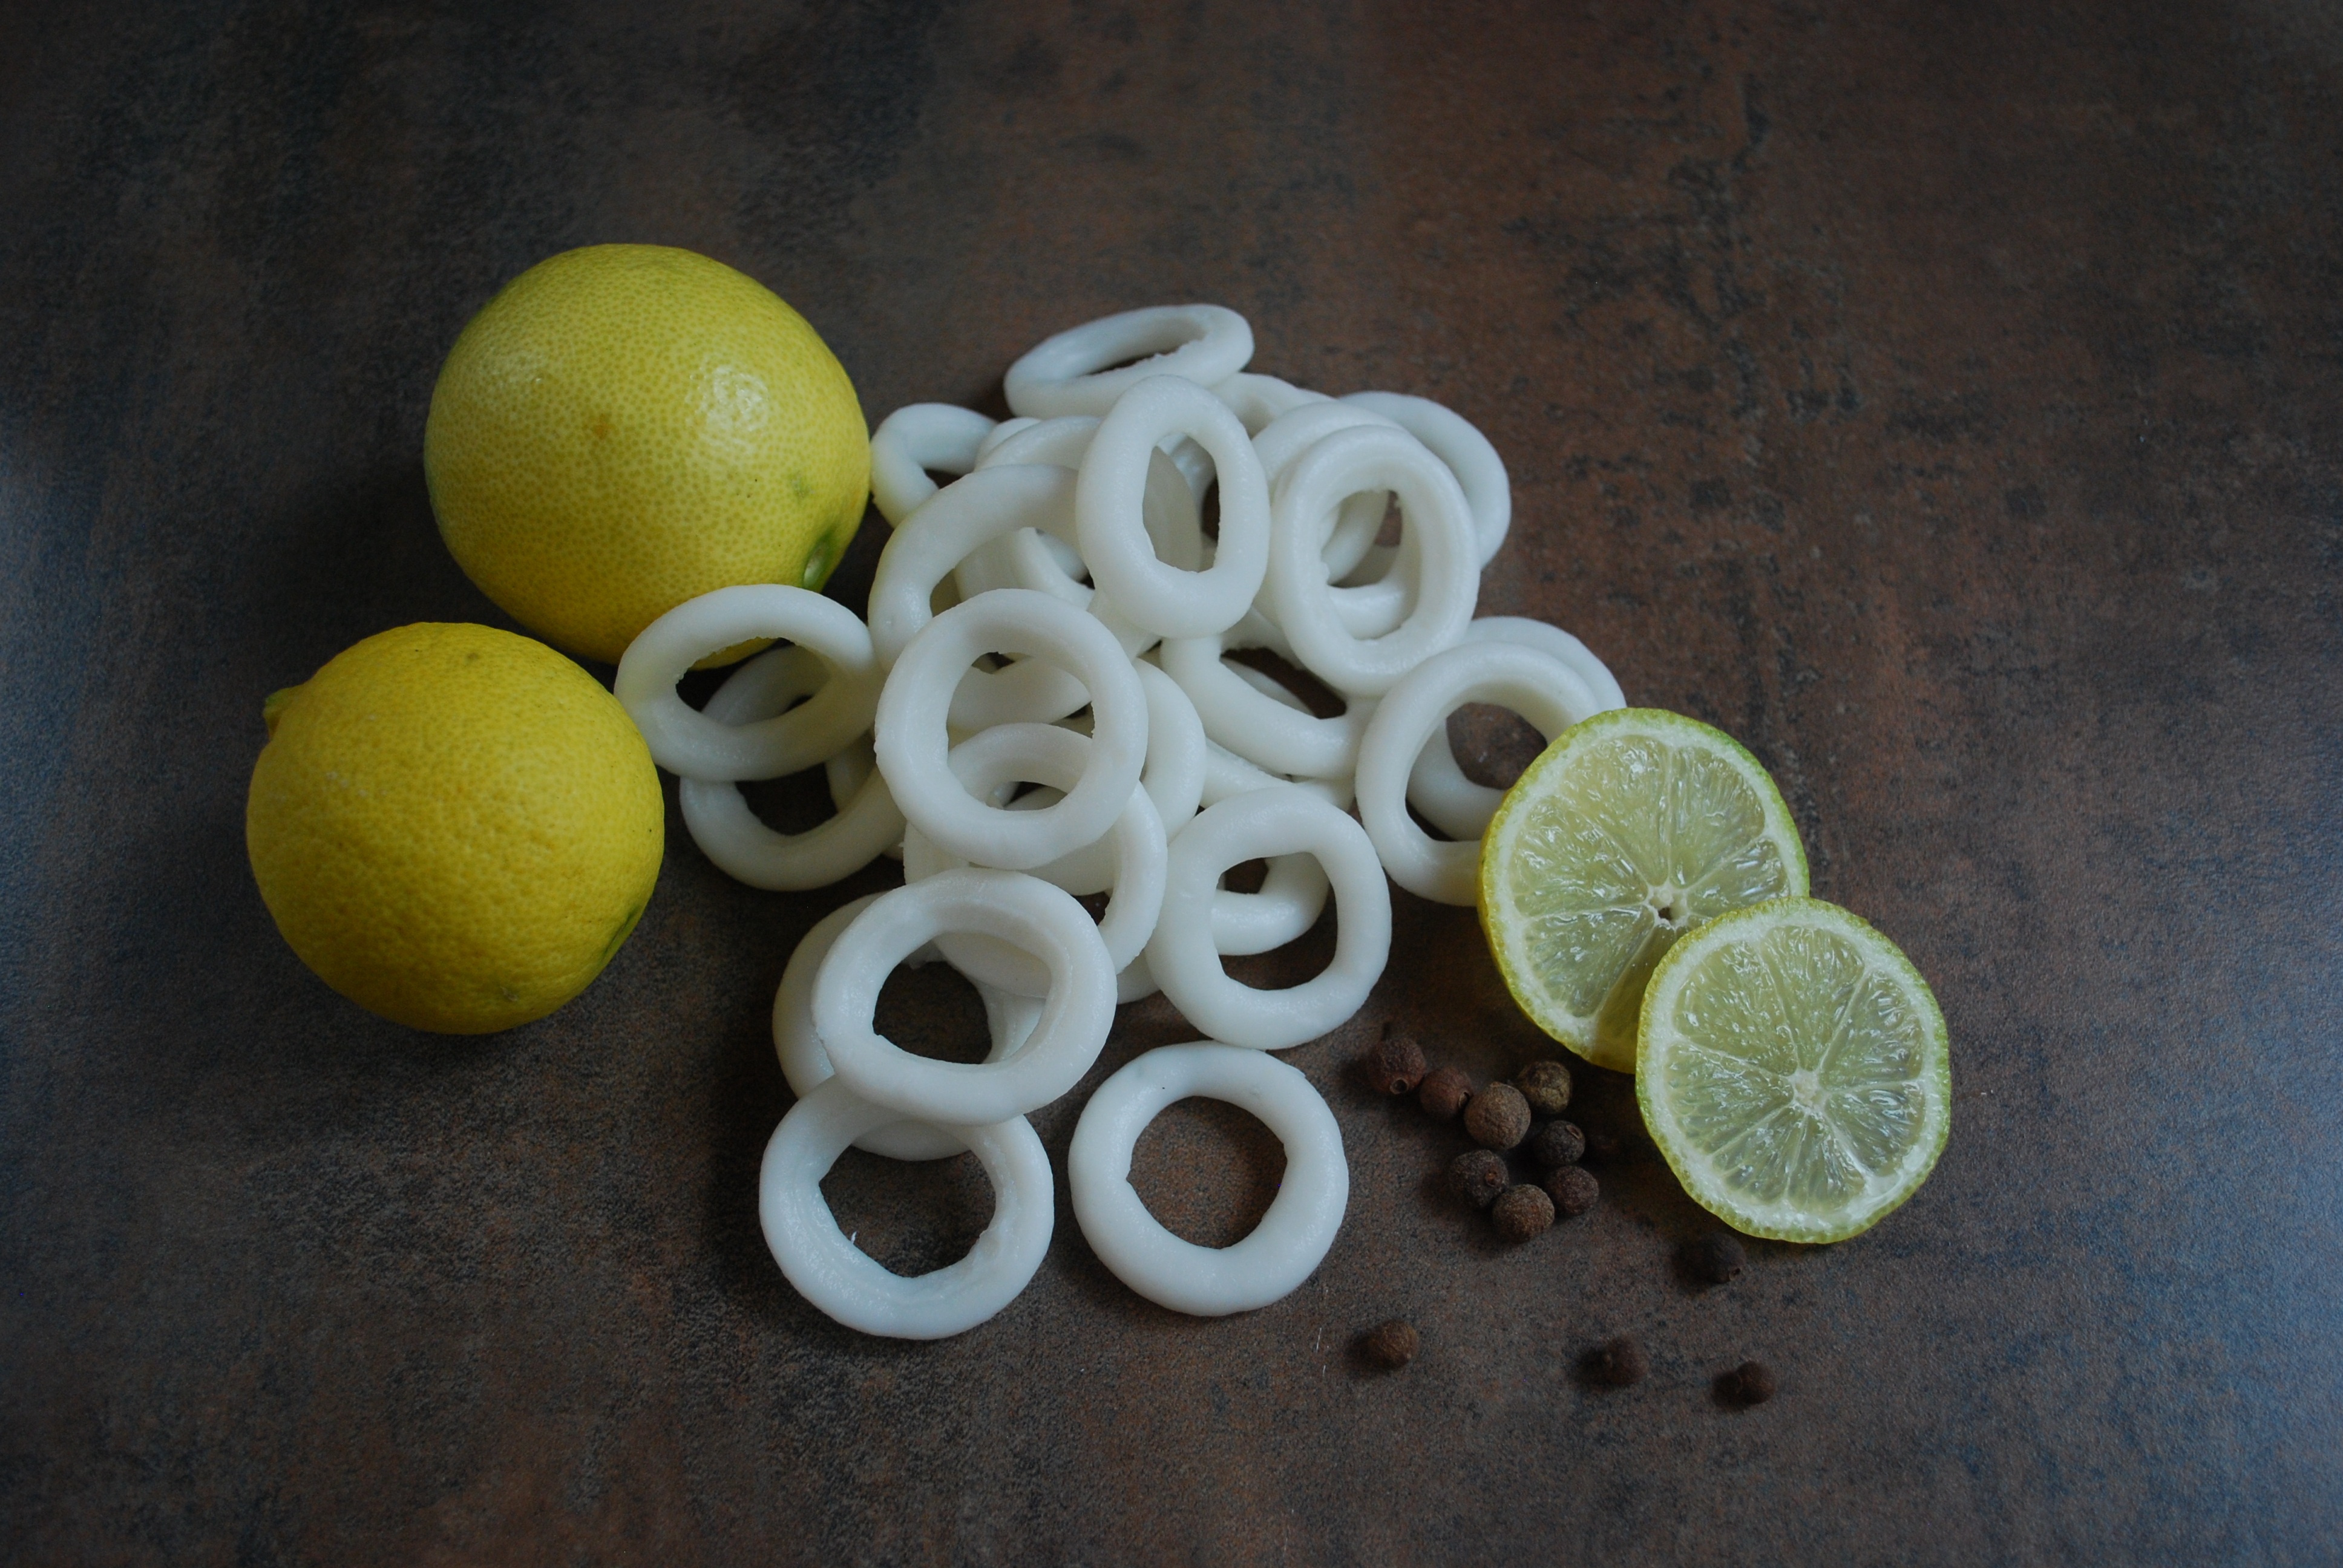
plant, white, fruit, flower, restaurant, food, green, produce, seafood, fresh, yellow, fish, gourmet, eat, squid, cuisine, delicious, rings, citrus, lemons, macro photography, flowering plant, land plant